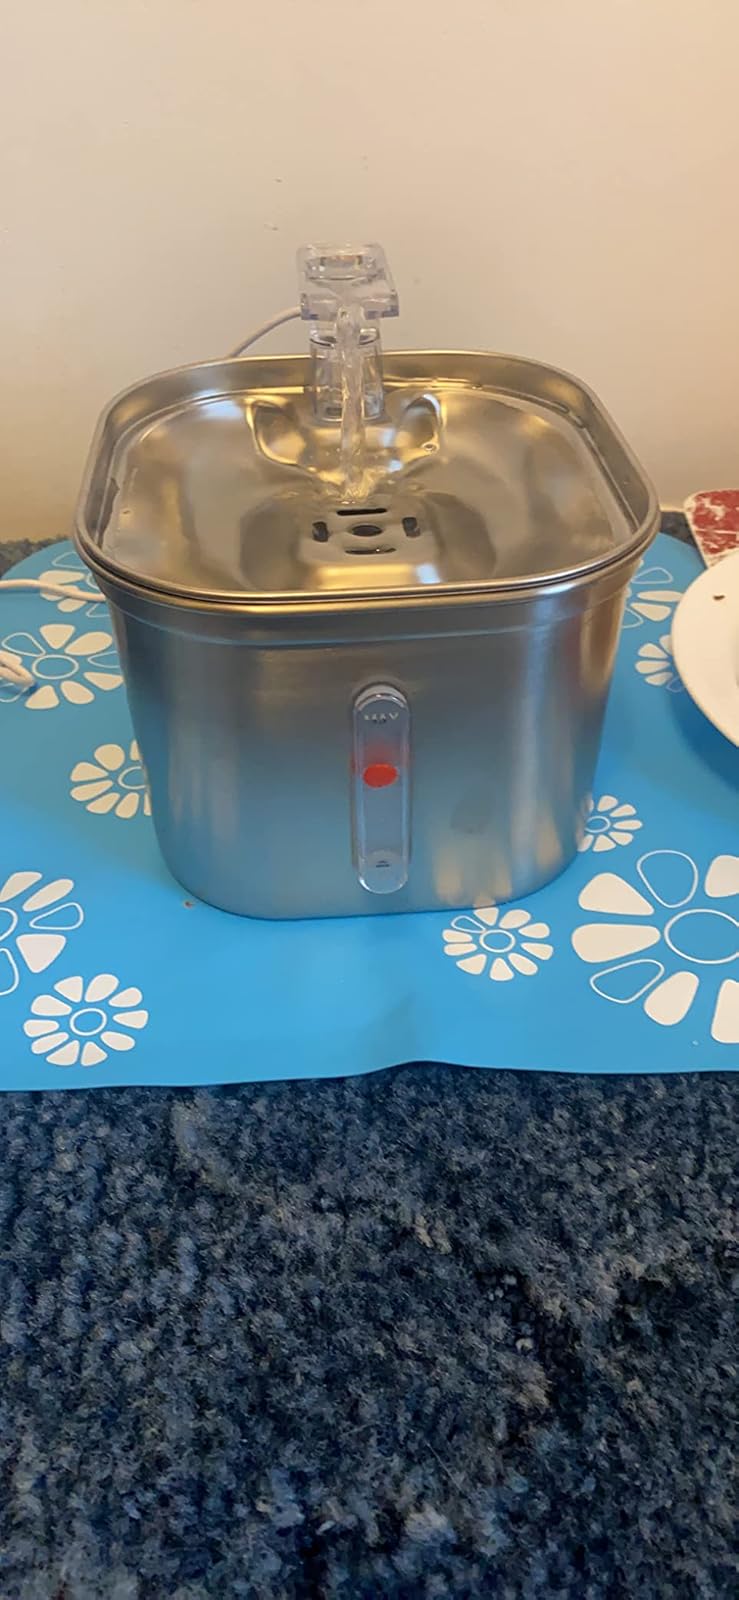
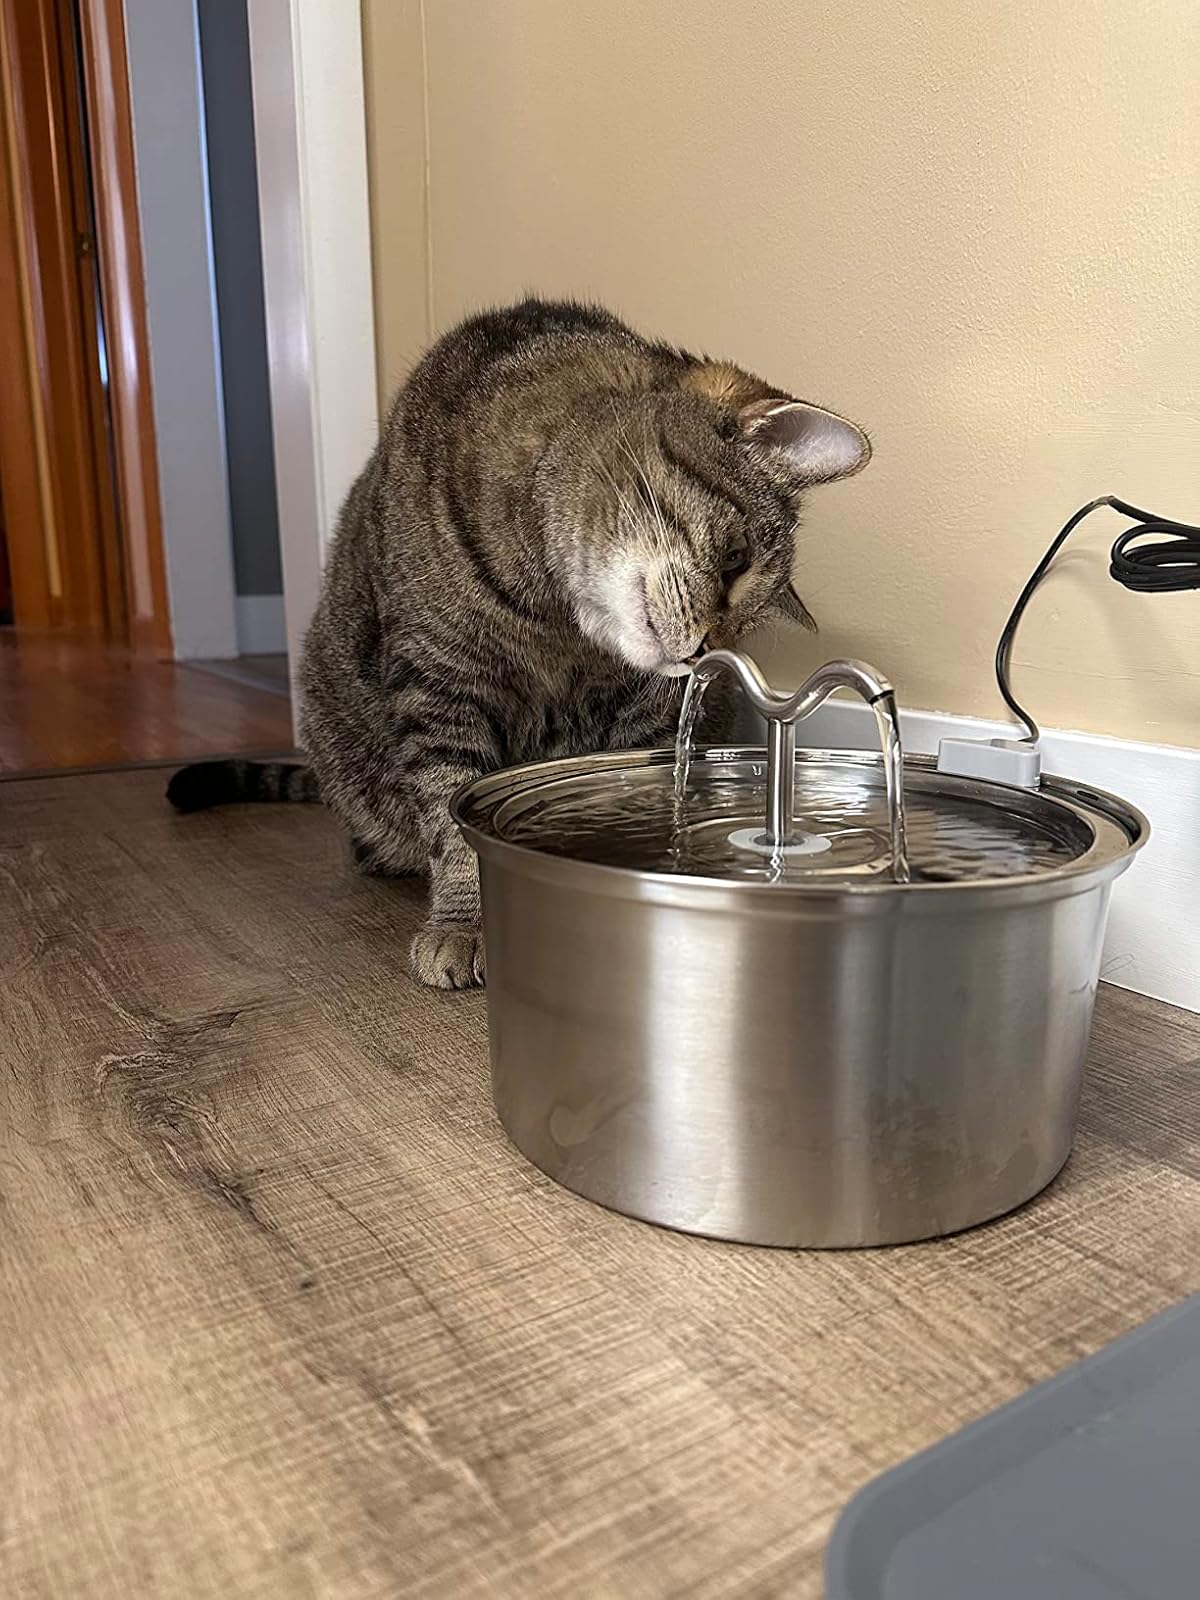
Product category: items_bowl
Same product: no